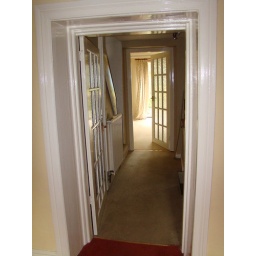
Standing in the living room facing in to the kitchen and dining room.